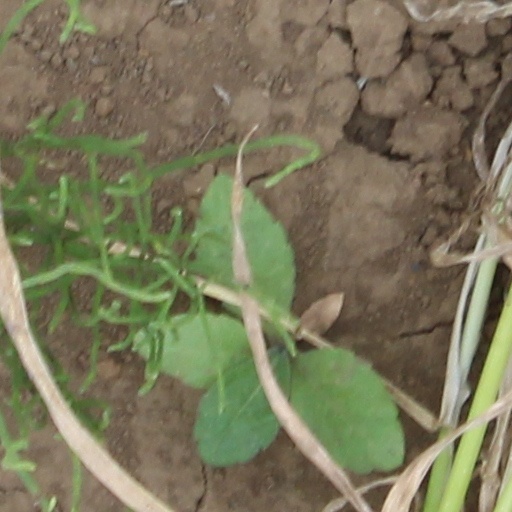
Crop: wheat